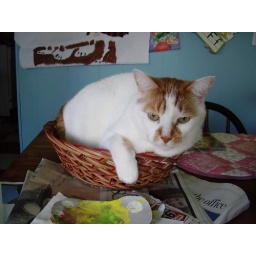
17lb cat in a small basket